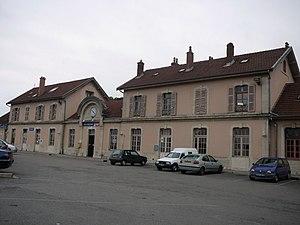
Gare de Mouchard